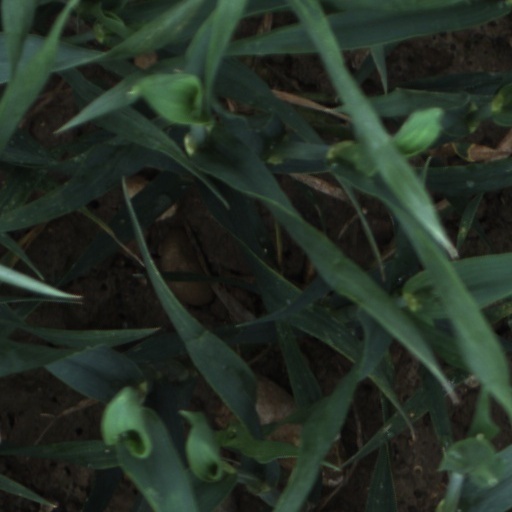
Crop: wheat